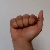
The image shows a hand gesture representing the letter 'A' in Indian Sign Language.